Bianna Golodryga

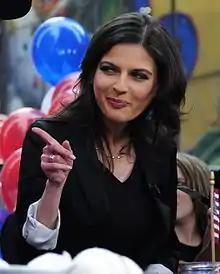
Golodryga in 2010

Bianna Vitalievna Golodryga (born June 15, 1978) is a Soviet-born American news anchor and journalist. She currently co-anchors "One World" with Zain Asher on CNN International and CNN Max. She previously served as a senior global affairs analyst at CNN, and as news and finance anchor at Yahoo! News. Golodryga also co-anchored the weekend edition of "Good Morning America" and co-hosted "CBS This Morning".